Robert Balzar

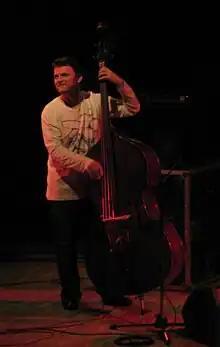
Robert Balzar, 2009

Robert Balzar (born 11 May 1962) is a Czech jazz bassist and composer who was born in Náchod.